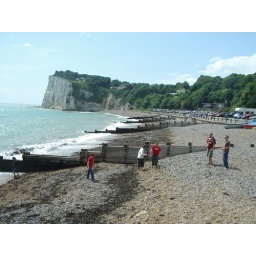
Kent Road Trip 068 - The beach near the white cliffs.